Ben Dover

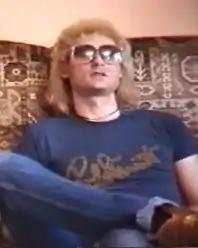
Dover in the early 1980s

Simon James Honey (born 23 May 1956), better known as Ben Dover, is an English pornographic actor, director and producer. He has also worked under several other pseudonyms including Steve Perry as producer and Lindsay Honey as an actor and musician.